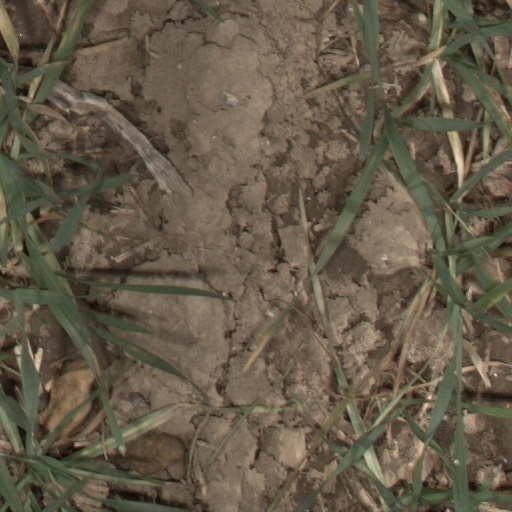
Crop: wheat